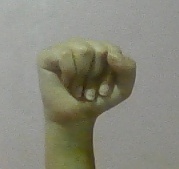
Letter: saad